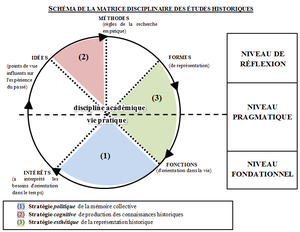
Schéma de la matrice disciplinaire des études historiques d'après les travaux de Jorn Rüsen.
La matrice disciplinaire est un concept épistémologique lié aux domaines de la philosophie, de l’Histoire et de la philosophie de l’histoire. Elle s’intéresse au processus de formation de la connaissance historique.